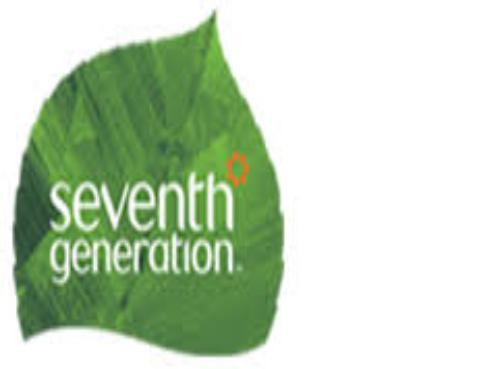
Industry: Necessities